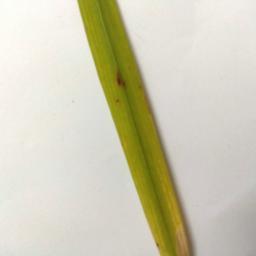
Label: Rice___Brown_Spot